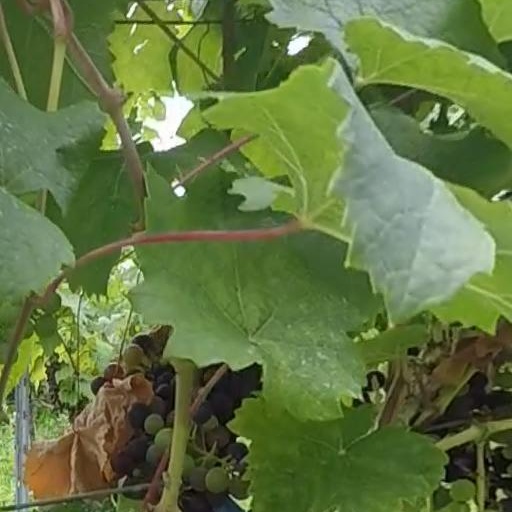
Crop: grape